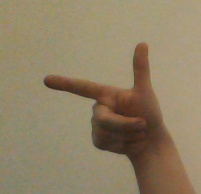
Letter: yaa